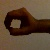
The image shows a hand gesture representing the number 0 in Indian Sign Language.